Ptolemy V Epiphanes

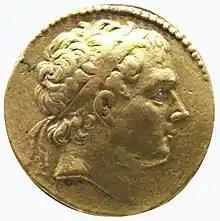

An uncertain amount of time elapsed after the death of Ptolemy IV and Arsinoe III (perhaps a week) during which Sosibius and Agathocles kept their deaths secret. Some time before September 204 BC, the royal bodyguard and army officers were gathered at the royal palace and Sosibius announced the death of the ruling couple and presented the young Ptolemy V to be acclaimed as king, wrapping the diadem around his head. Sosibius read out Ptolemy IV's will, which made Sosibius and Agathocles regents and placed Ptolemy V in the personal care of his mistress Agathoclea and her mother Oenanthe. Polybius thought that this will was a forgery produced by Sosibius and Agathocles themselves and modern scholars tend to agree with him. Sosibius is not heard of again after this event and it is generally assumed that he died. Hölbl suggests that the loss of his acumen was fatal to the regency.